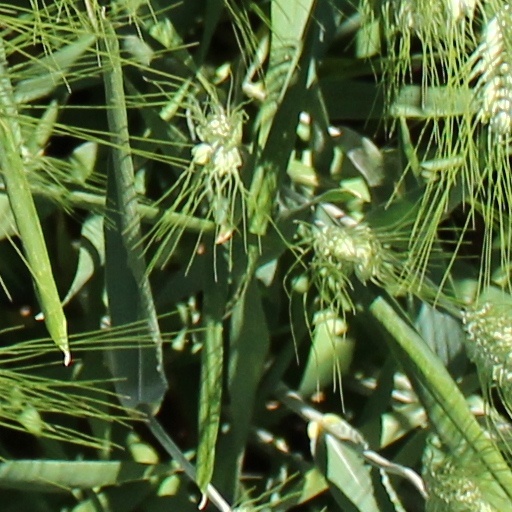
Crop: wheat